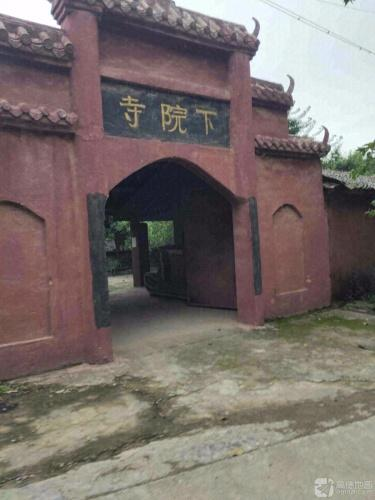
地标名称：下院寺
所在城市：德阳市·什邡市